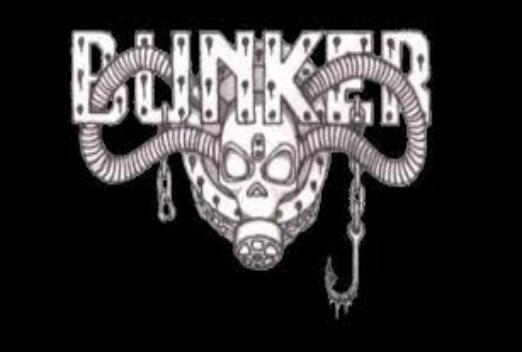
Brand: Bunker
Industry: Clothes